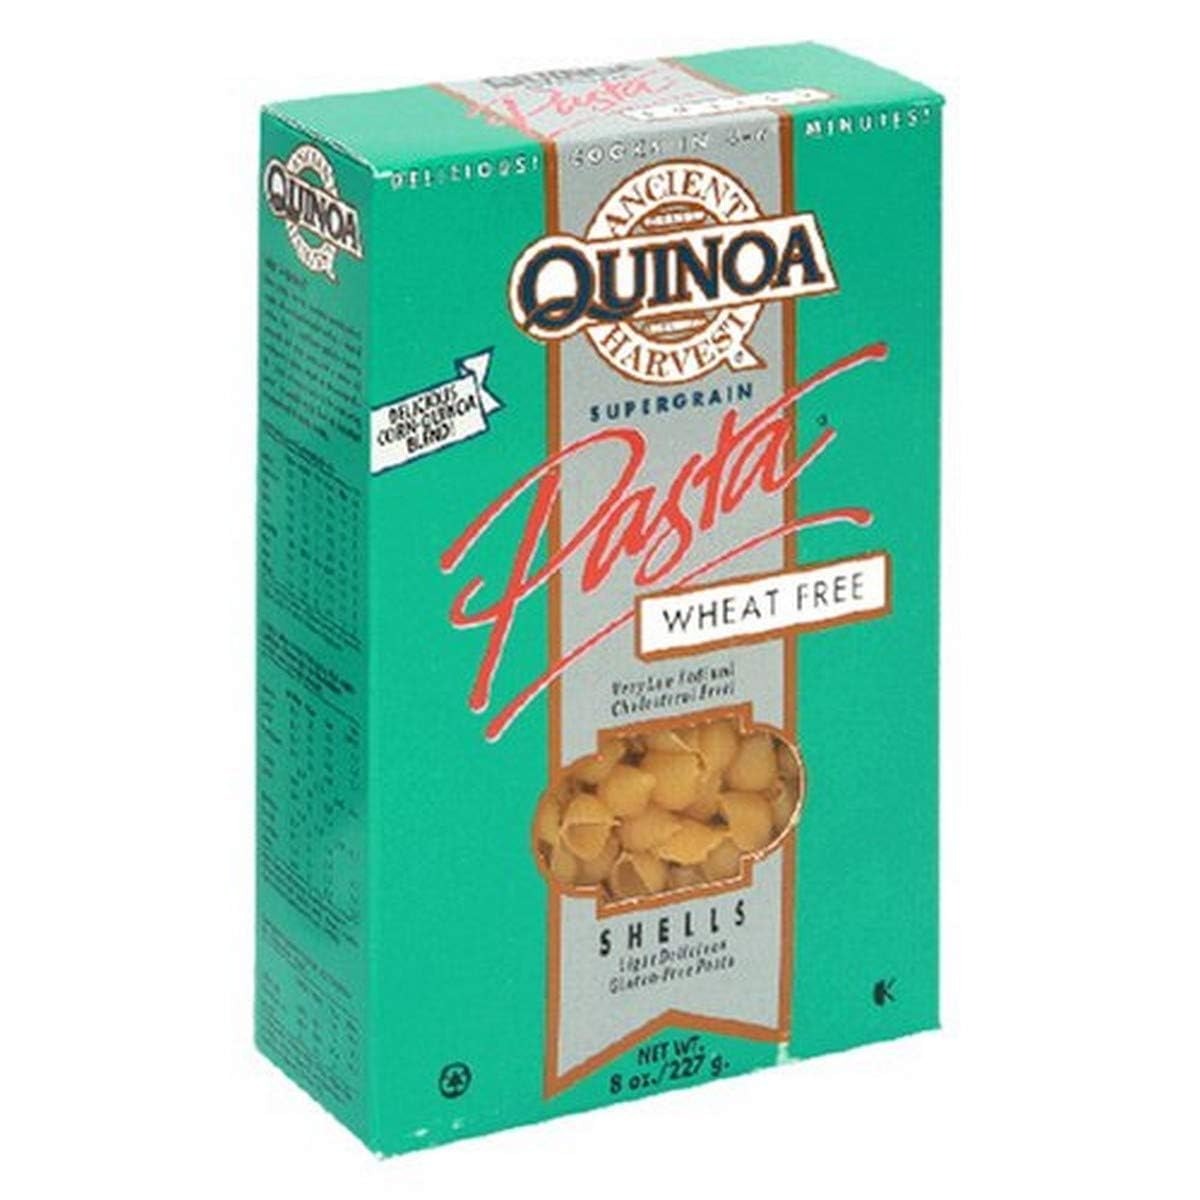
Item Name: Ancient Harvest Quinoa Shells, 8-Ounce Boxes (Pack of 12)
Bullet Point 1: Contains quinoa shells 8 ounce boxes in each 12 boxes
Bullet Point 2: The nutty flavor of ancient harvest quinoa combined with a natural blend of corn flours
Bullet Point 3: Supplies all the essential amino acids
Bullet Point 4: Originated in USA
Value: 96.0
Unit: oz

Price: 3.99